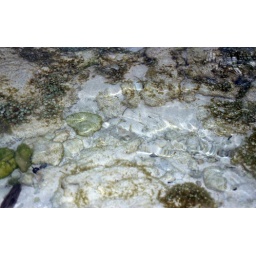
Tiny fish in the shallow water on 7 Mile Beach, in the sand, rocks and coral. Grand Cayman. May, 1999